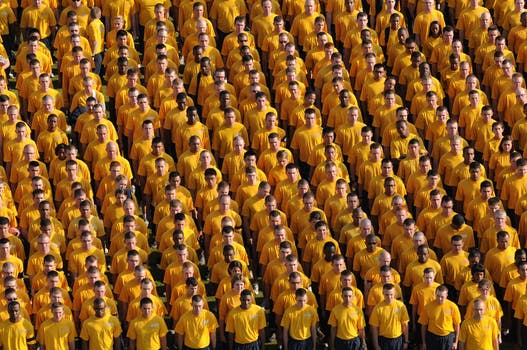
Label: No Watermark